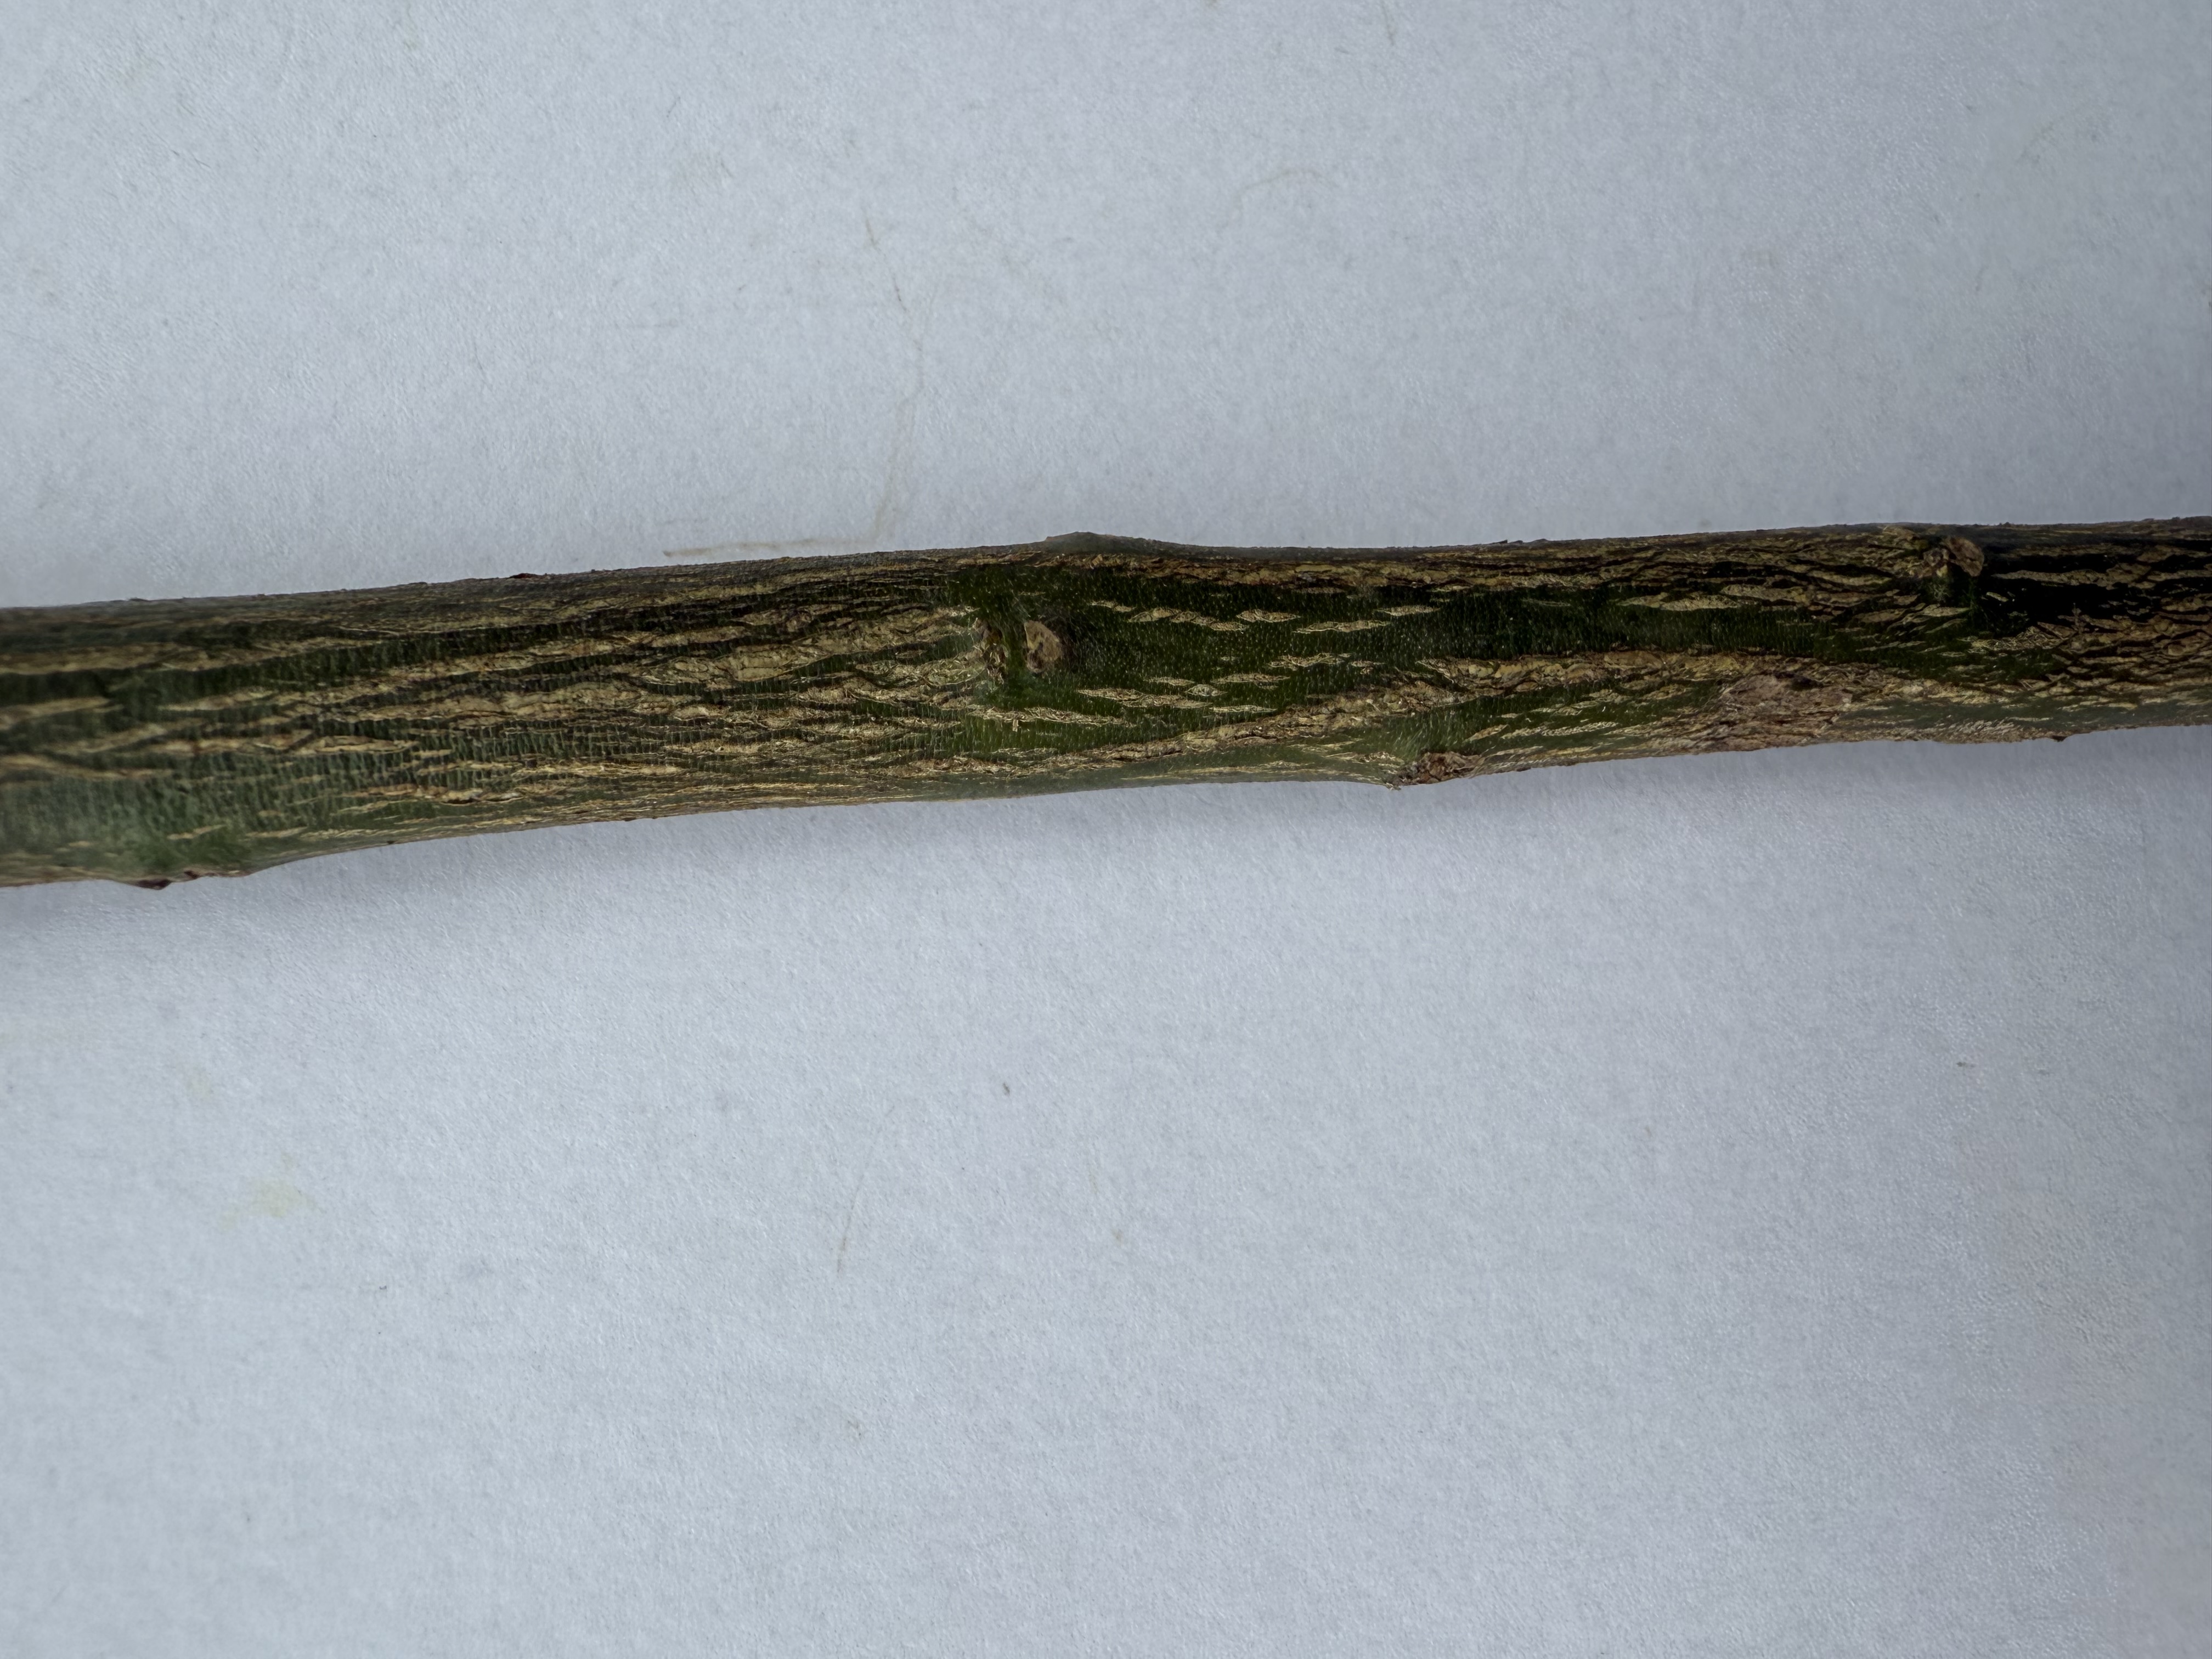
Variety: Kumquat